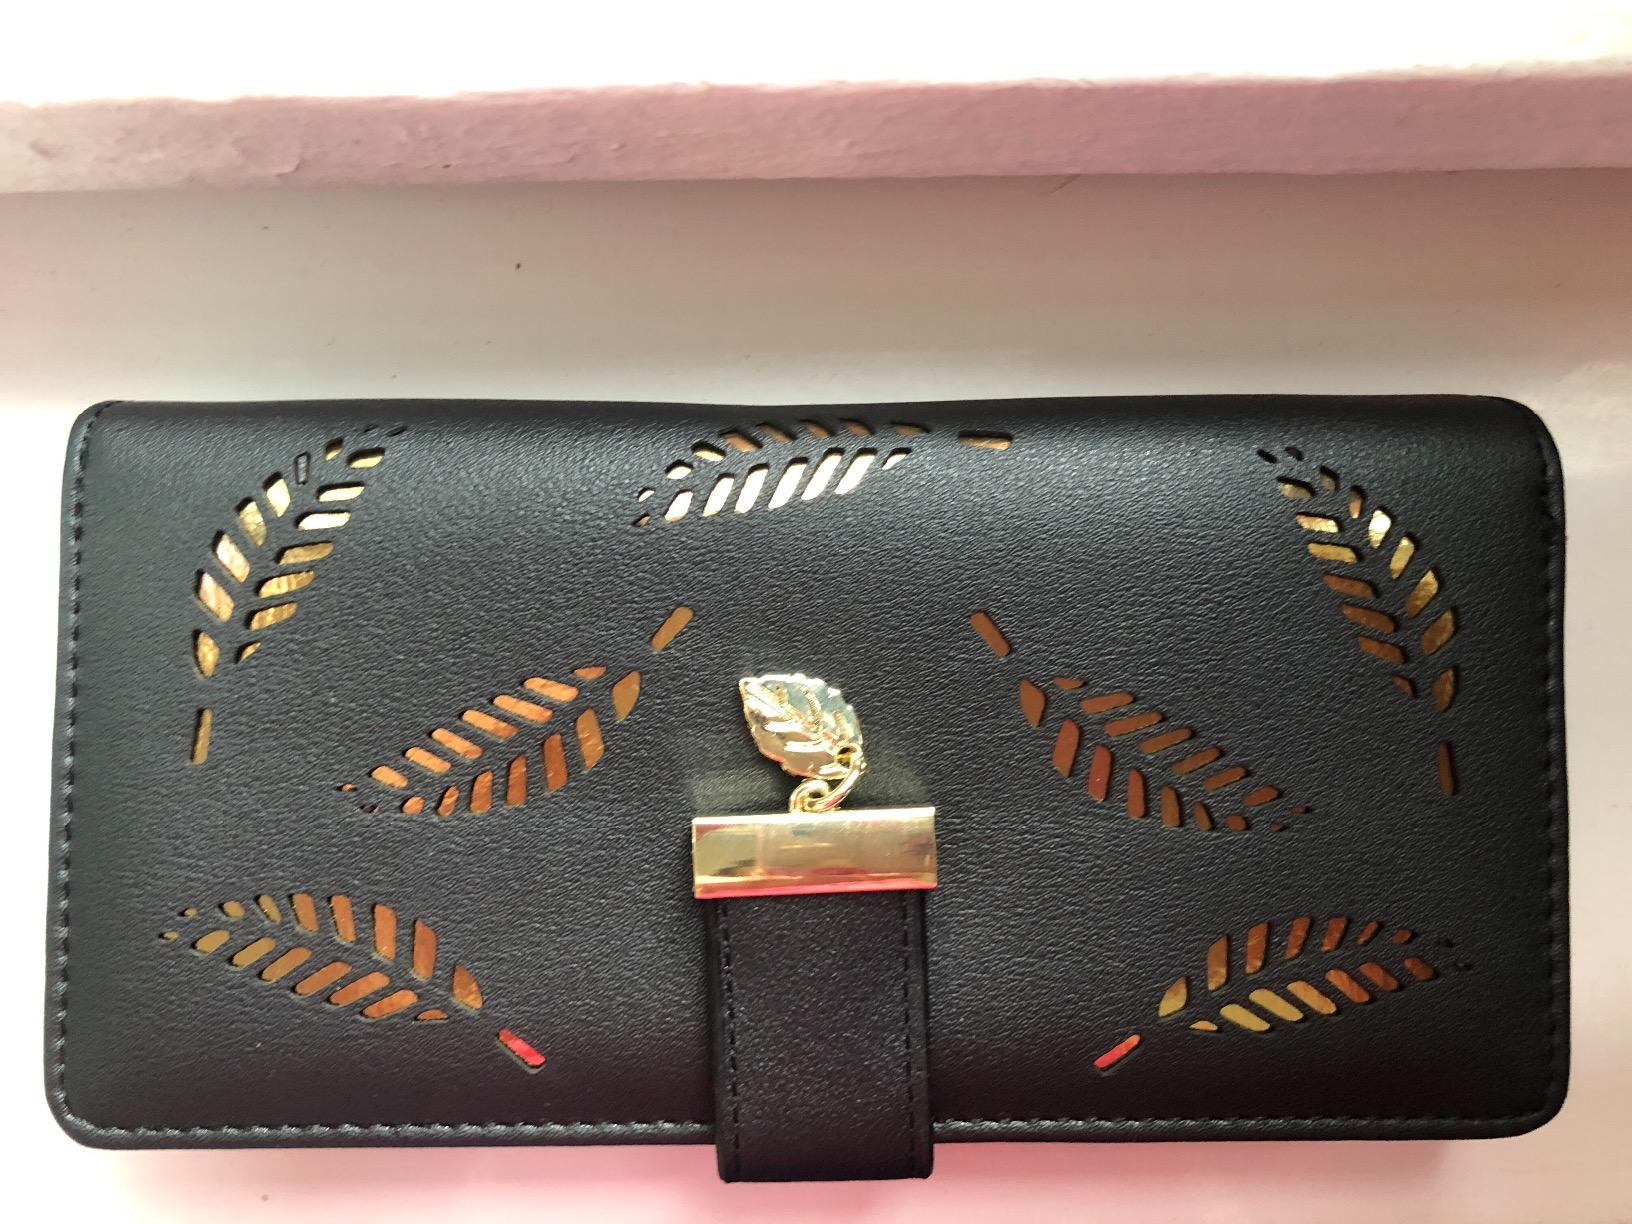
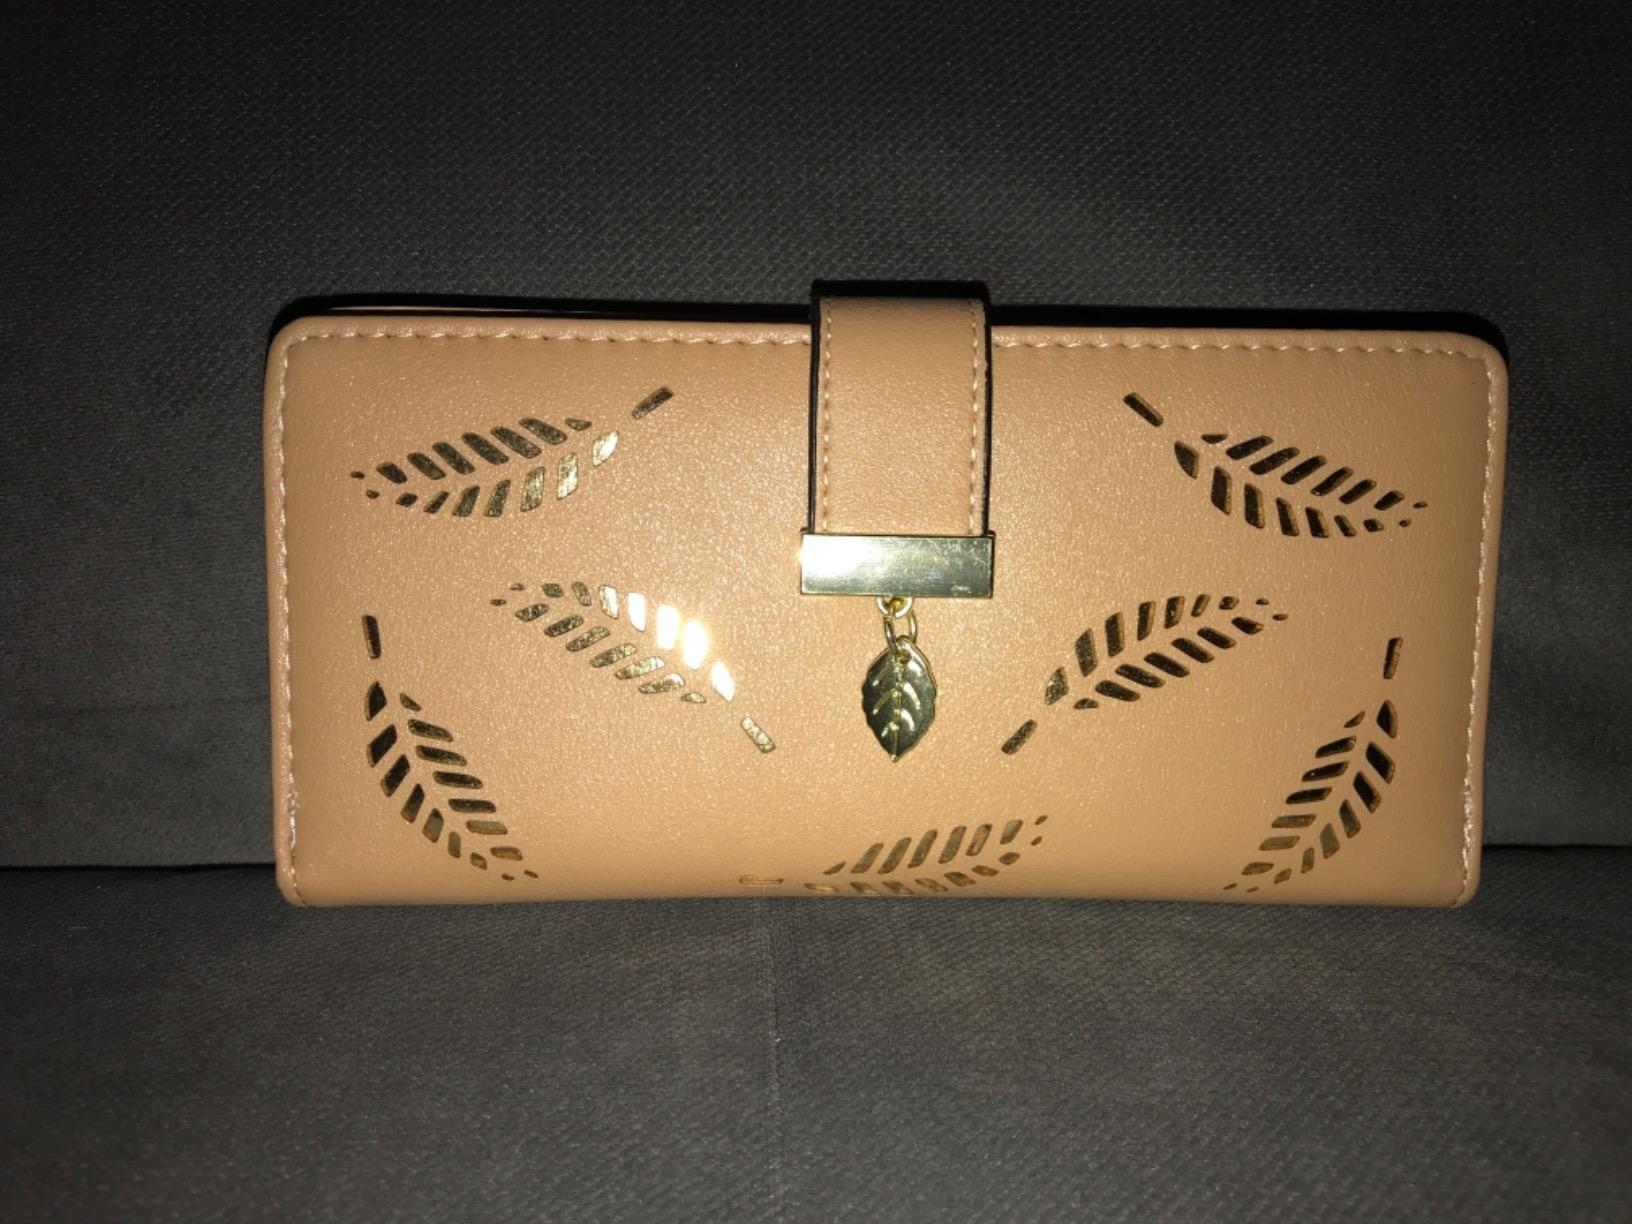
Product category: accessories_wallet
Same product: no